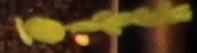
Label: Flax